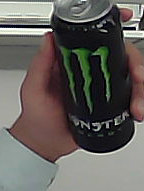
Product: monster_energydrink